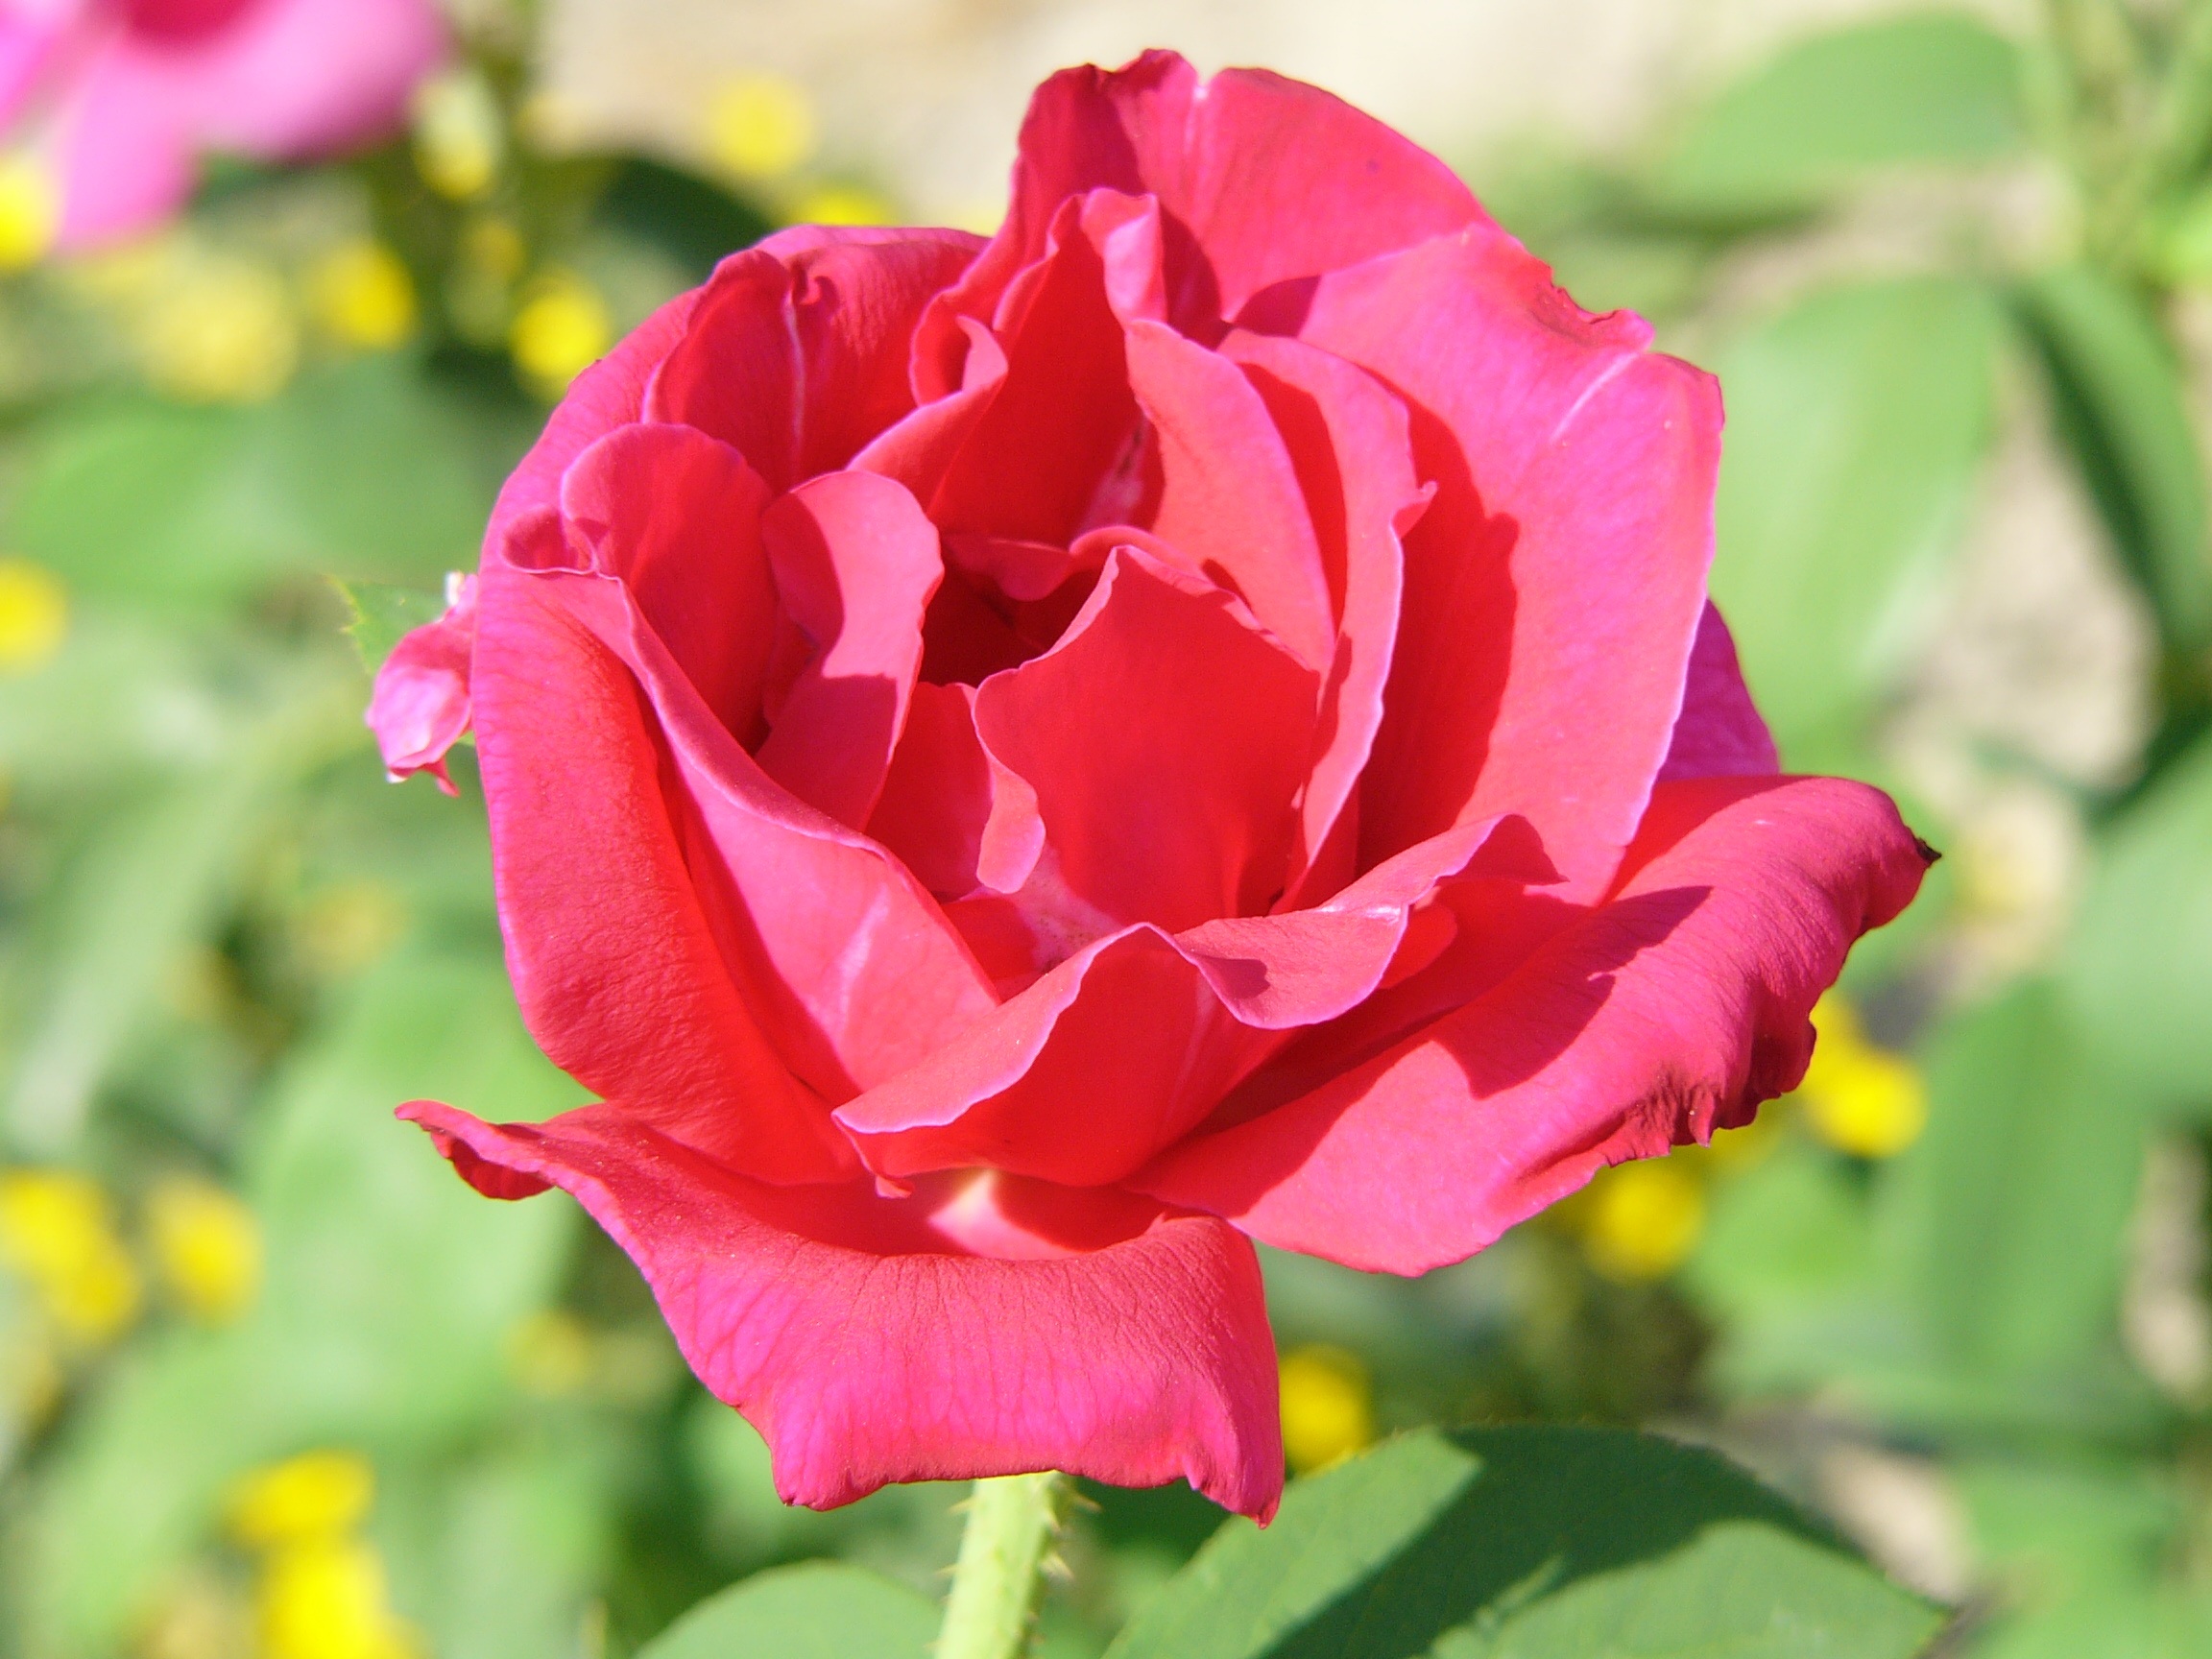
nature, plant, flower, petal, rose, macro, garden, pink, flora, flowers, rosa, floribunda, macro photography, flowering plant, garden roses, rose family, annual plant, land plant, rose order